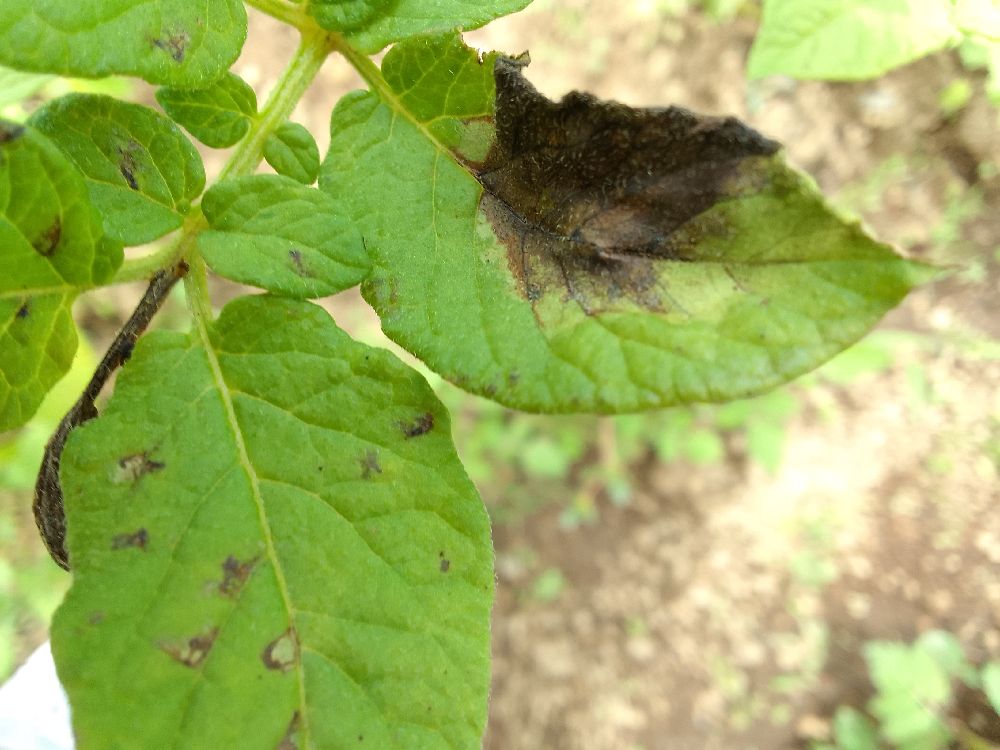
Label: Late blight